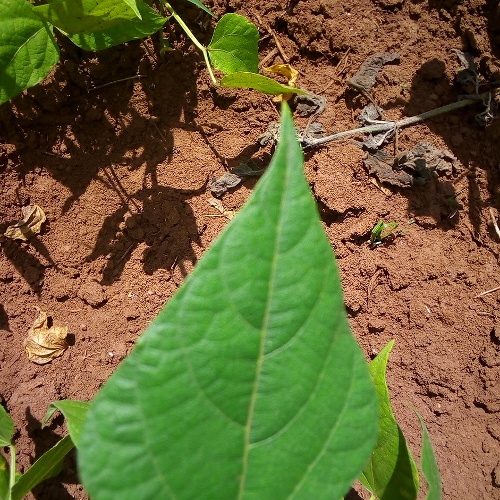
Leaf condition: healthy